Regional street food

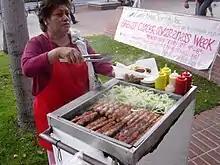
Street food vendor in Los Angeles serving a bacon-wrapped hot dog

In Mexico, there is a great variety of antojitos Mexicanos that are found at street food vendors, at any time of night or day: tacos, tortas (traditional Mexican sandwiches), tostadas, picadas, quesadillas, guaraches, panuchos, sopes, gorditas, tamales, , , and .